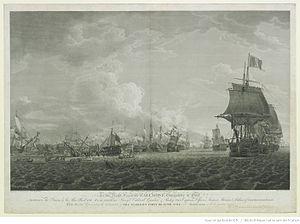
Gravure anglaise de 1795 mettant en scène les combats de Prairial en 1794. Au centre, le vaisseau français le Vengeur en train de couler.
Le Saint-Esprit est un navire de guerre français en service de 1765 à 1795. C'est un vaisseau de ligne de deuxième rang portant 80 canons sur deux ponts construit à Brest. Il est lancé dans la période de sursaut patriotique qui suit les défaites de la guerre de Sept Ans. Il sert au combat pendant la guerre d'Indépendance américaine dans les eaux européennes, dans les Antilles et sur les côtes américaines. Rebaptisé le Scipion en 1794, alors que la France est de nouveau en guerre contre l'Angleterre, il participe à la bataille de Prairial. Il est perdu par naufrage l'année suivante, lors de la campagne du Grand Hiver.